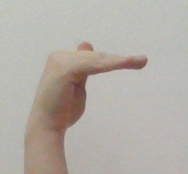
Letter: khaa